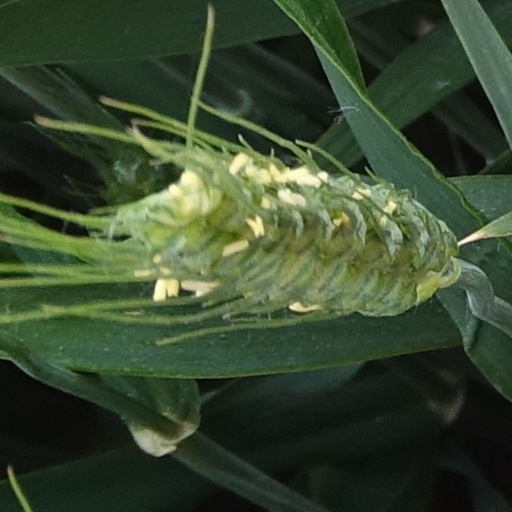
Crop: wheat